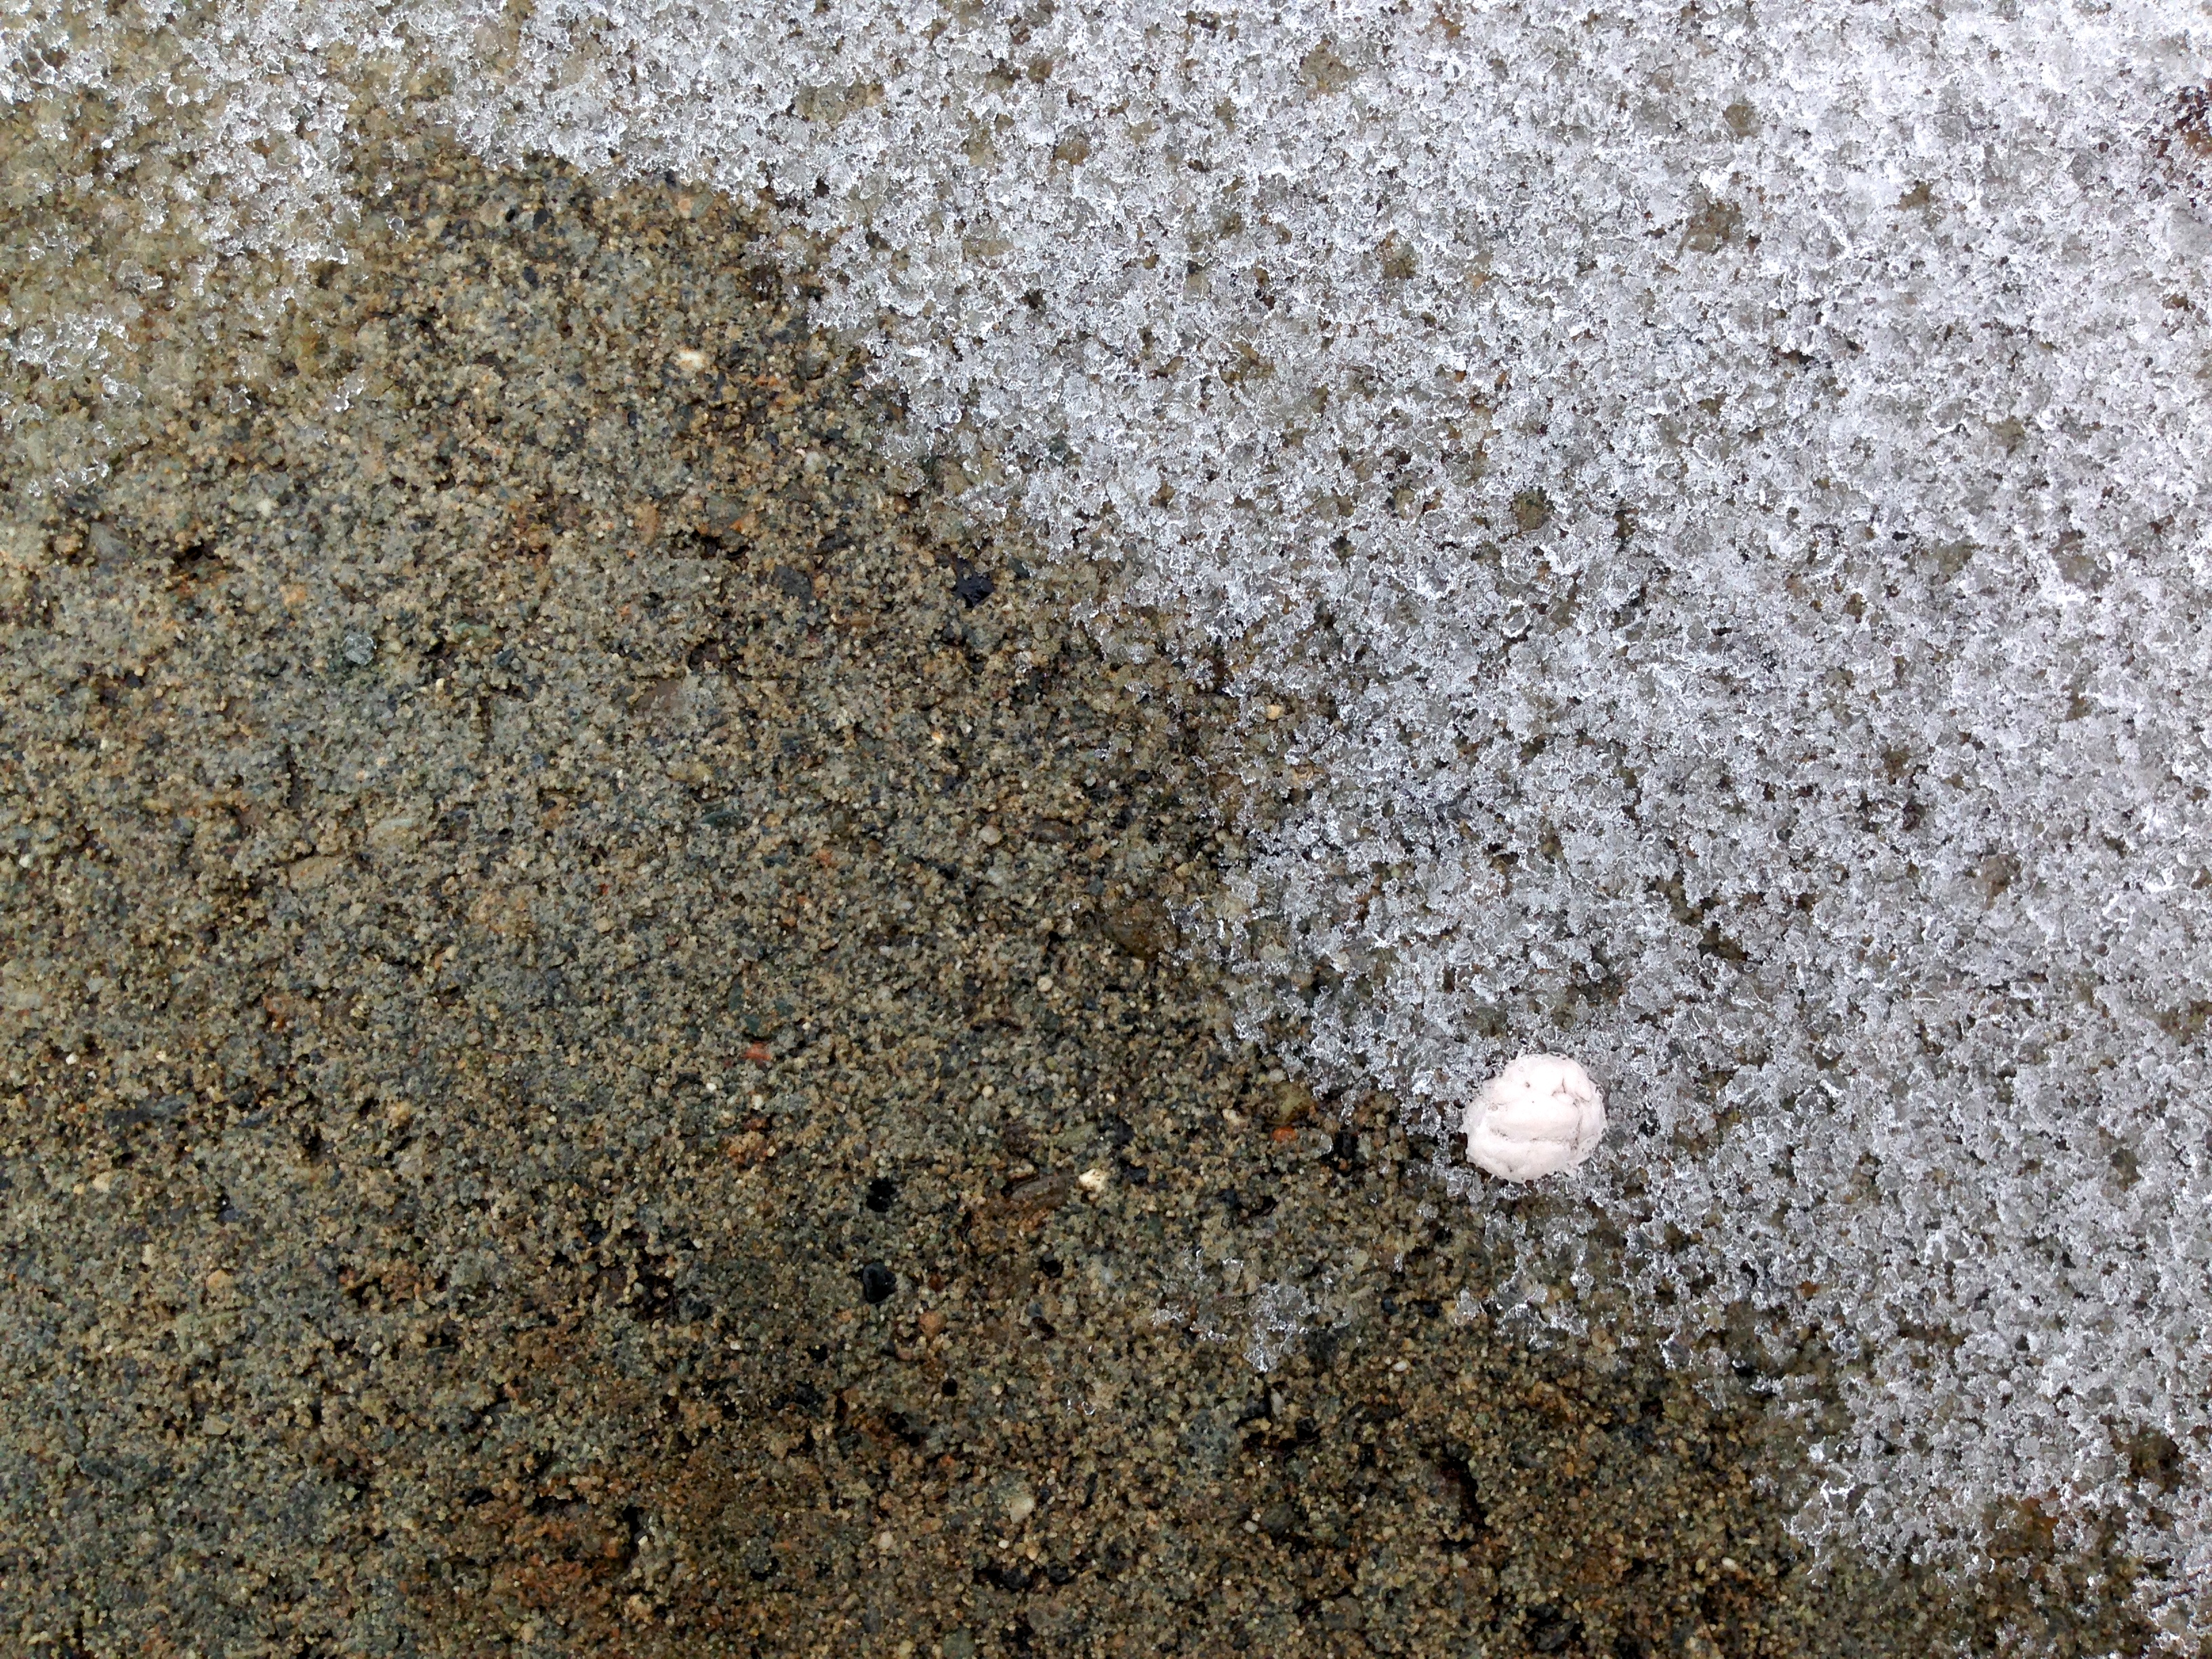
sand, rock, texture, asphalt, soil, material, gravel, flooring, road surface